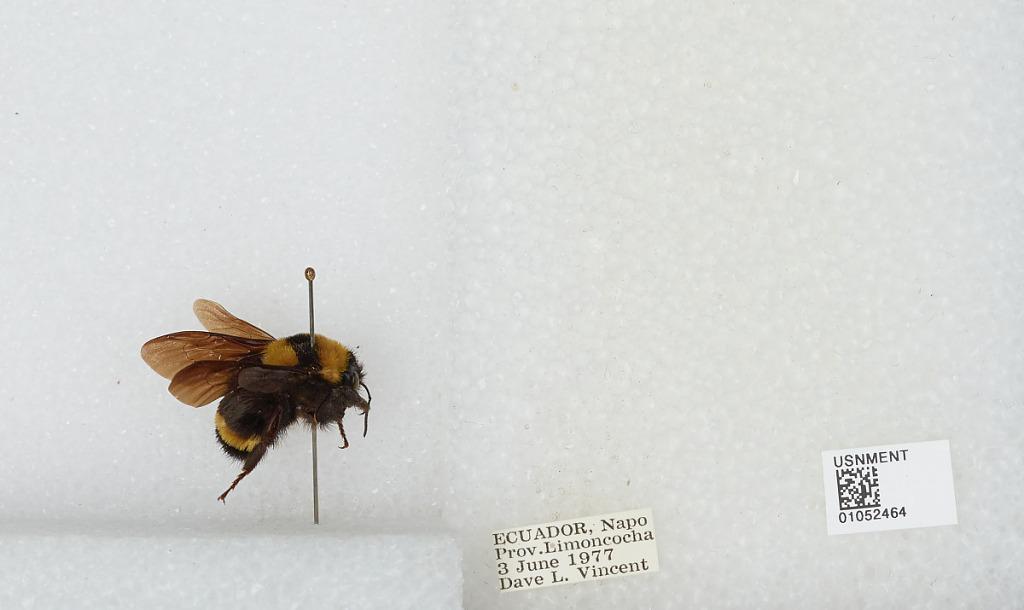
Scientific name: Bombus sp.
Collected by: D. Vincent
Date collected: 1977-6-3
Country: Ecuador
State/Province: Napo
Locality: Limoncocha